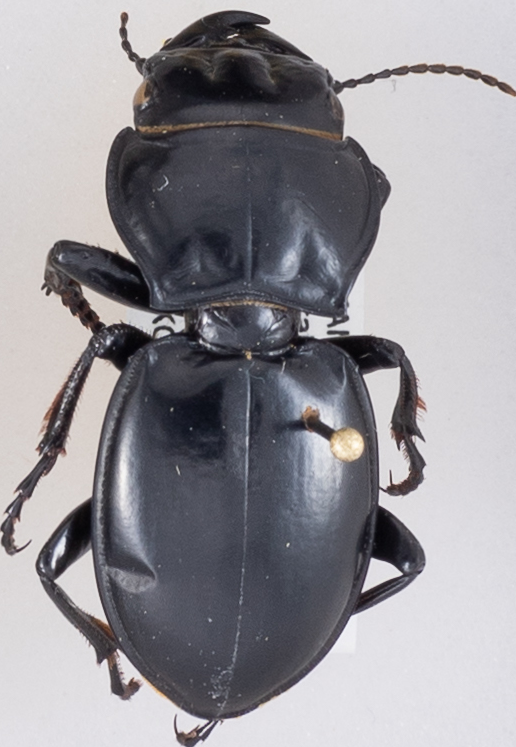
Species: Pasimachus californicus
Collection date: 2015-08-17
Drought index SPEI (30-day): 0.318
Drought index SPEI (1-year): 0.454
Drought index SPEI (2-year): -0.27